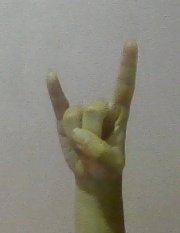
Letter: la